St Jørgensbjerg Church

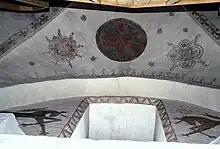
Frescos on the tower vault (c. 1520)

In 1868, frescos on the tower vault consisting of circular ornamental patterns surrounded by small rosettes were restored in black, russet and grey colouring. They are similar to those found in Stege Church on the island of Møn. Traces of similar decorations in the nave bearing the date 1522 were also found but they were not considered worthwhile preserving. There is also a wall painting of St Agnes in a niche beside the font.<